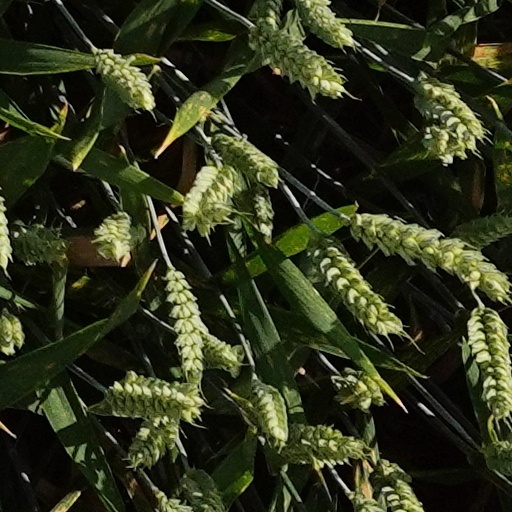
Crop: wheat